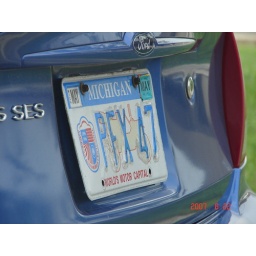
Number plate of a car in Michigan. &amp;quot;World's motor capital&amp;quot;